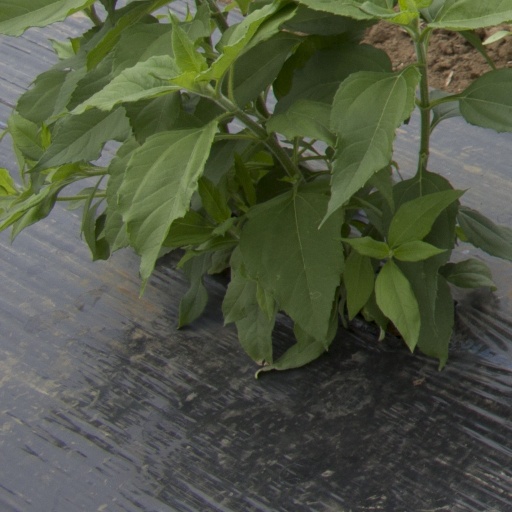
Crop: Jerusalem artichoke